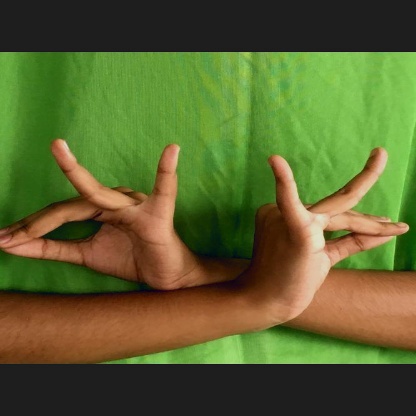
Mudra: Katakavardhana